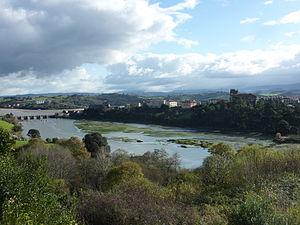
San Vicente de la Barquera est une commune d'Espagne, située en Cantabrie.
Un aber ou une ría ou une ria est une baie étroite, allongée, et relativement profonde, formée par la partie inférieure de la vallée d'un fleuve côtier envahie, en partie ou en totalité, par la mer. La géographie internationale utilise le mot « ria » ; mais le mot breton « aber » est aussi utilisé.